AMC Spirit

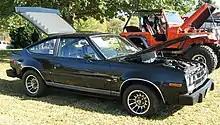
1983 Spirit GT

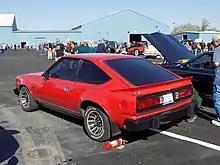
1983 Spirit GT

The Spirit sedan was deleted from the line in 1983, along with the 2.5 L I4 and the base model liftback. All 1983 Spirits were 4.2 L-equipped liftbacks in either DL or new GT trim. The Spirit GT's performance was described as "neck-snapping quickness" compared to the competing sporty cars with 4-cylinder engines.